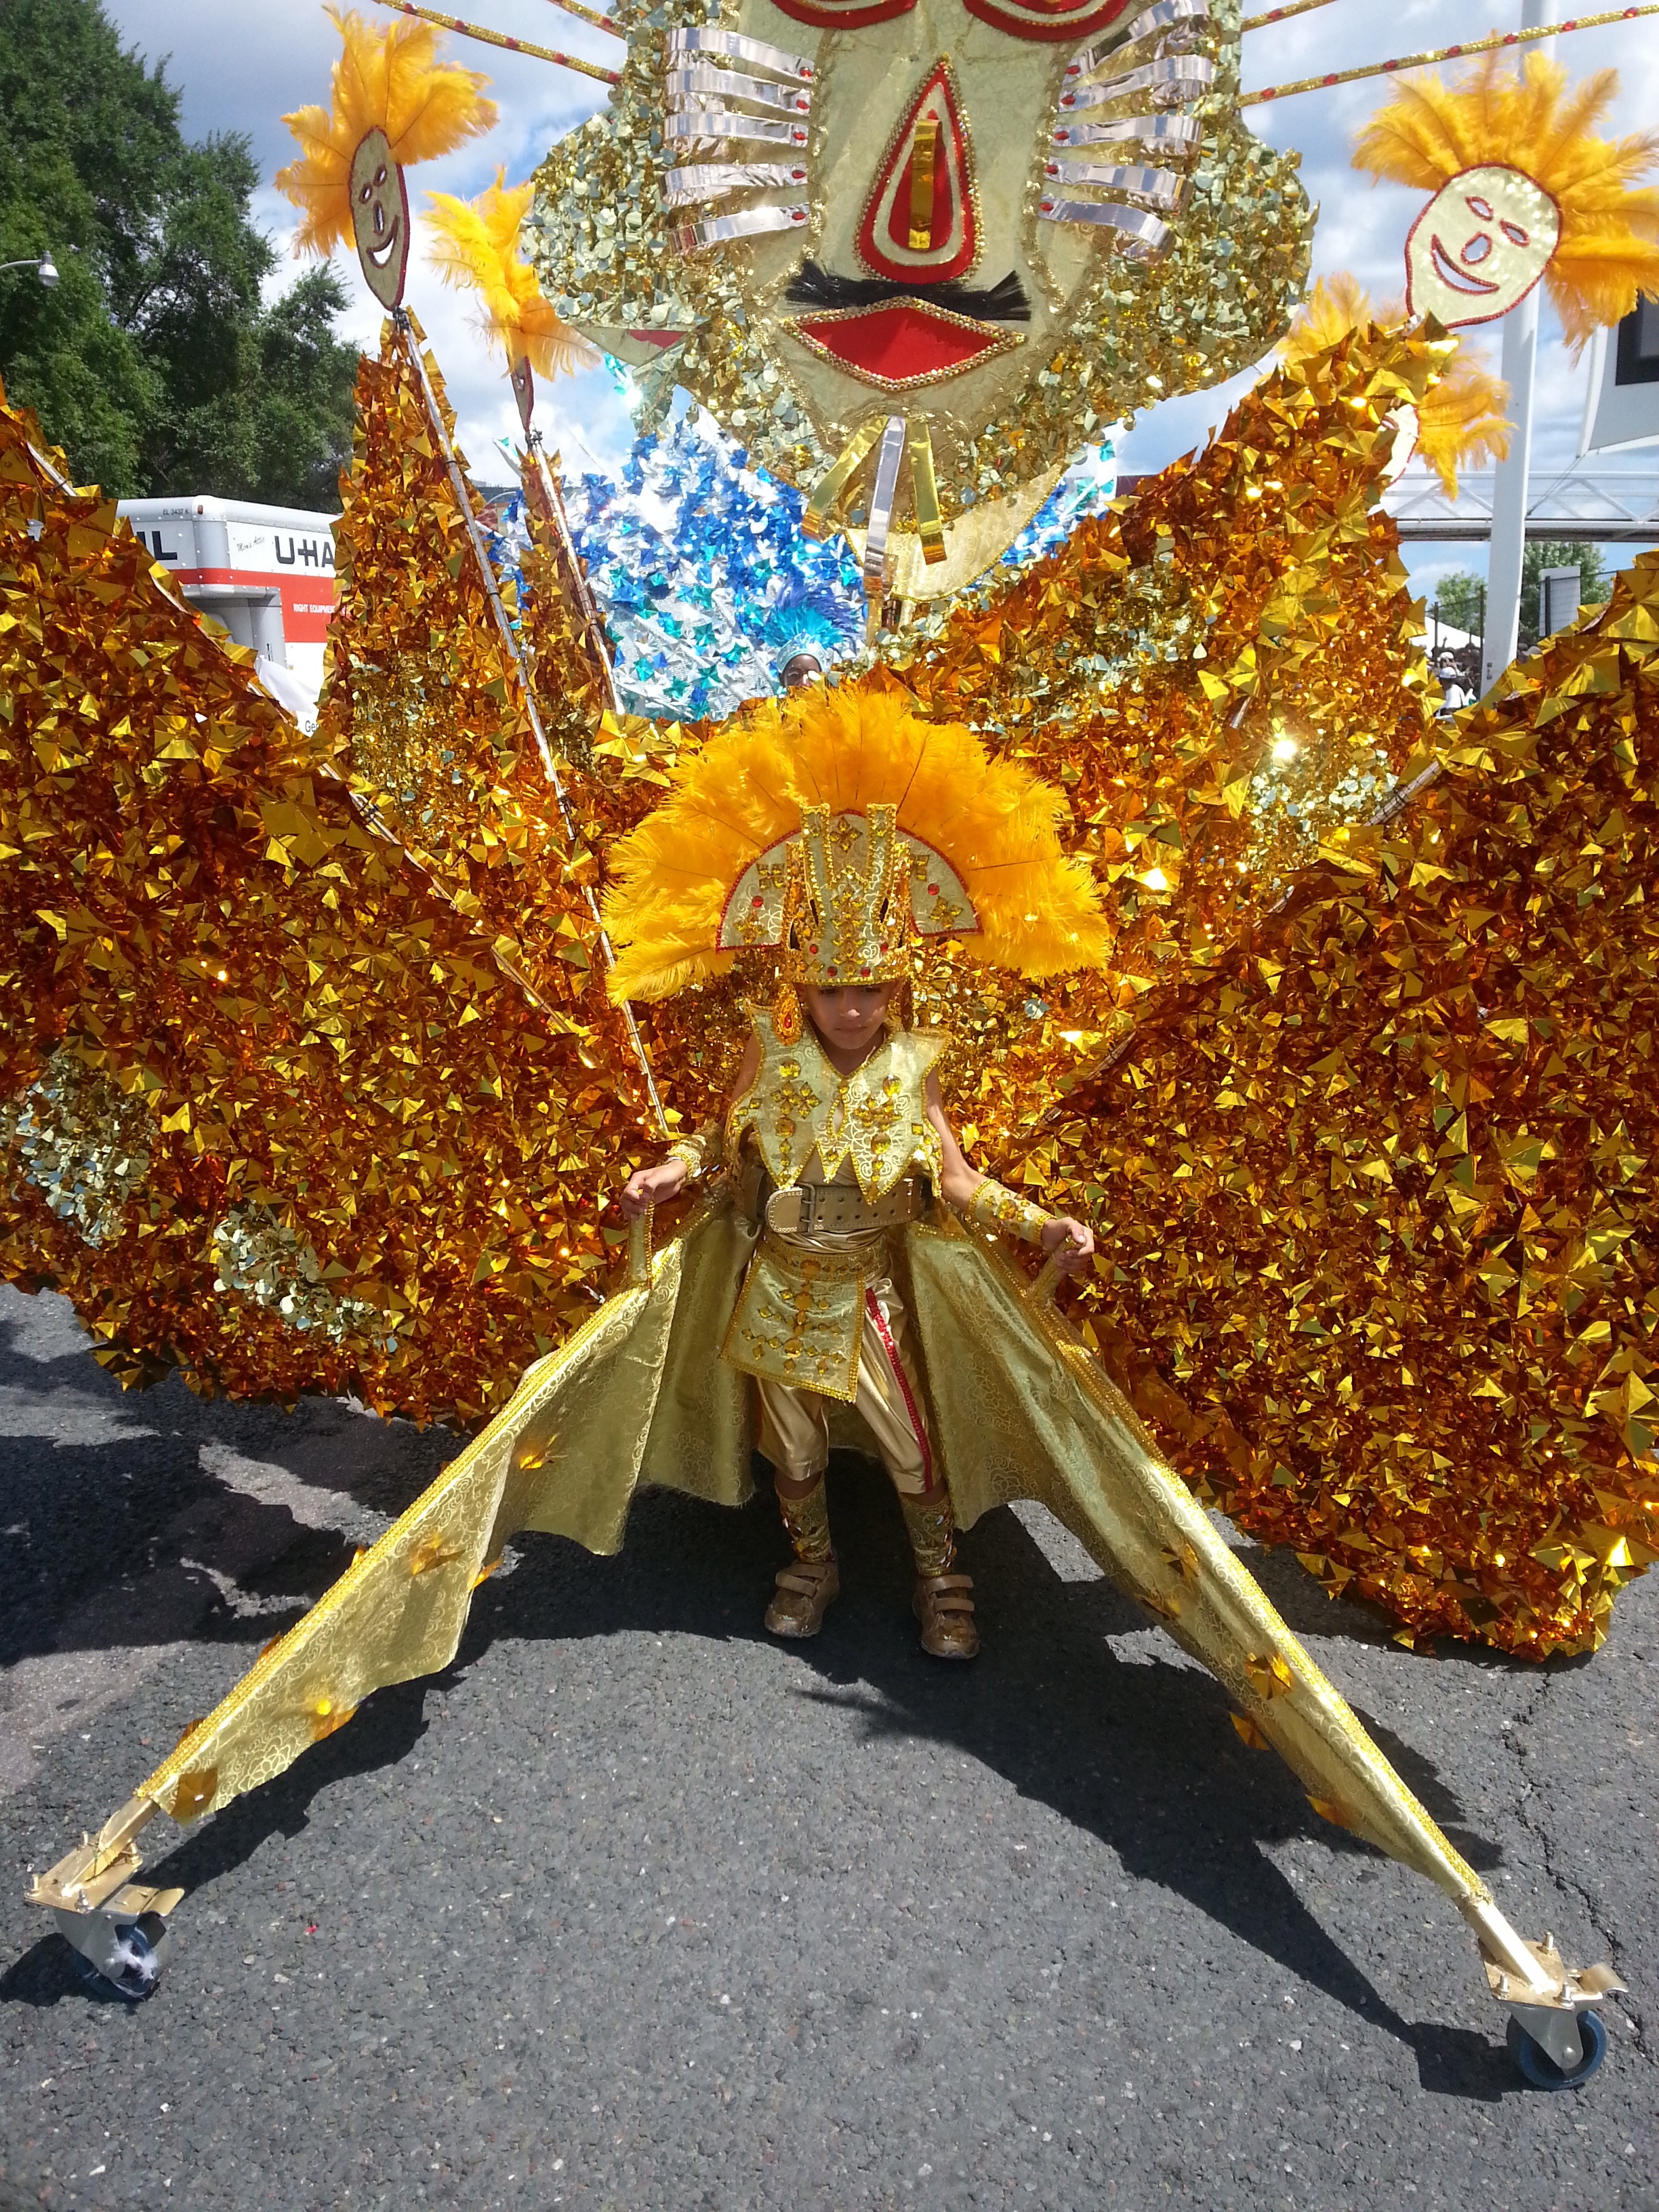
tree, music, plant, leaf, flower, boy, celebration, carnival, autumn, colorful, yellow, agriculture, flora, season, smiling, festival, happy, culture, dancing, caribbean, costume, caribana